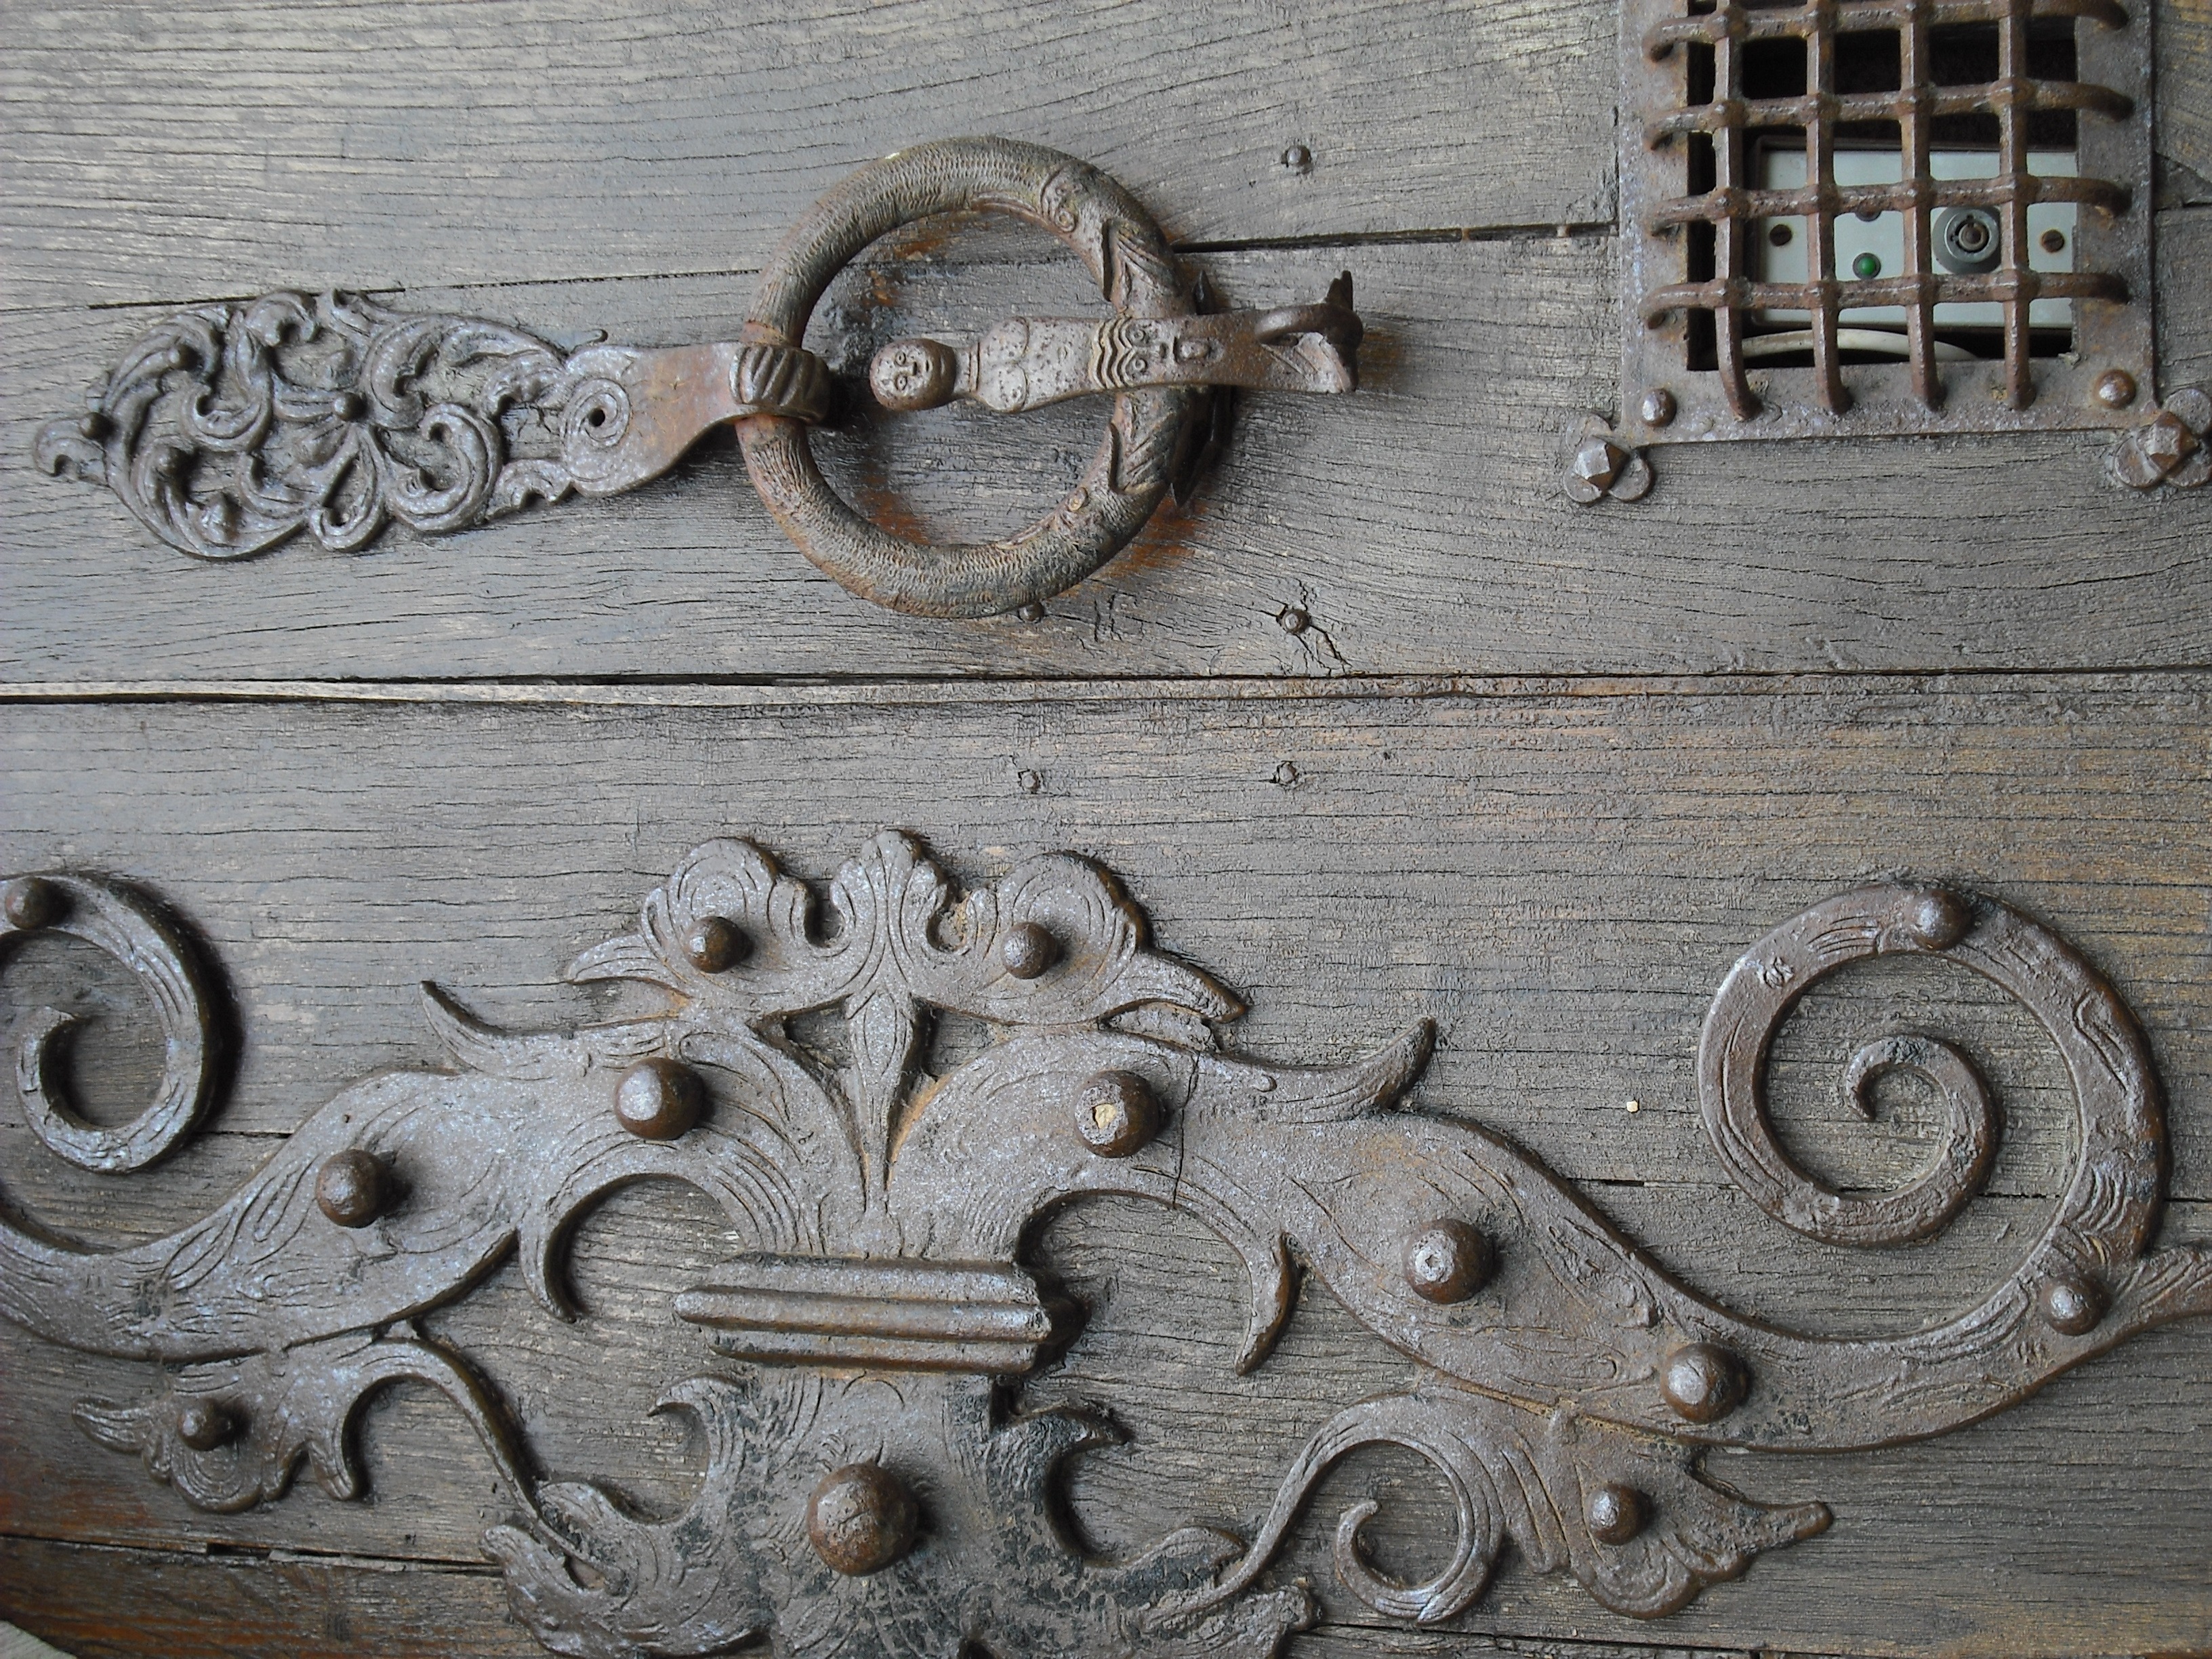
wood, antique, number, metal, door, sculpture, art, iron, carving, relief, entry, stone carving, ancient history